Ortved

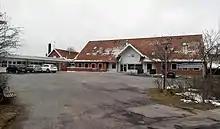
Ortved Healthcare Center

Ortved is a small village with a population of only 244 (1 January 2025) in Ringsted Municipality in the central part of the island of Zealand, Denmark, and is a part of region Sjælland. It lies on Roskildevejen main road close to the city of Ringsted.